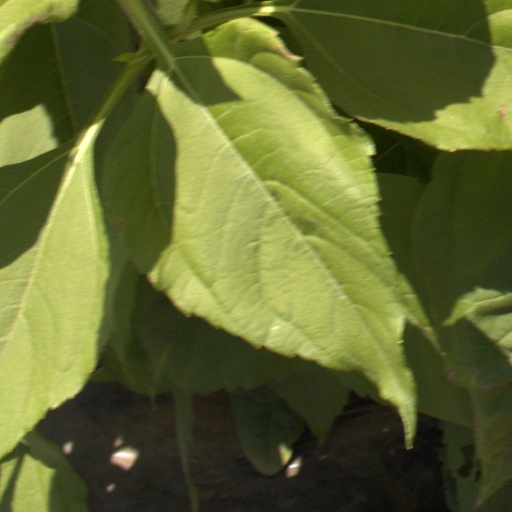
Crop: Jerusalem artichoke